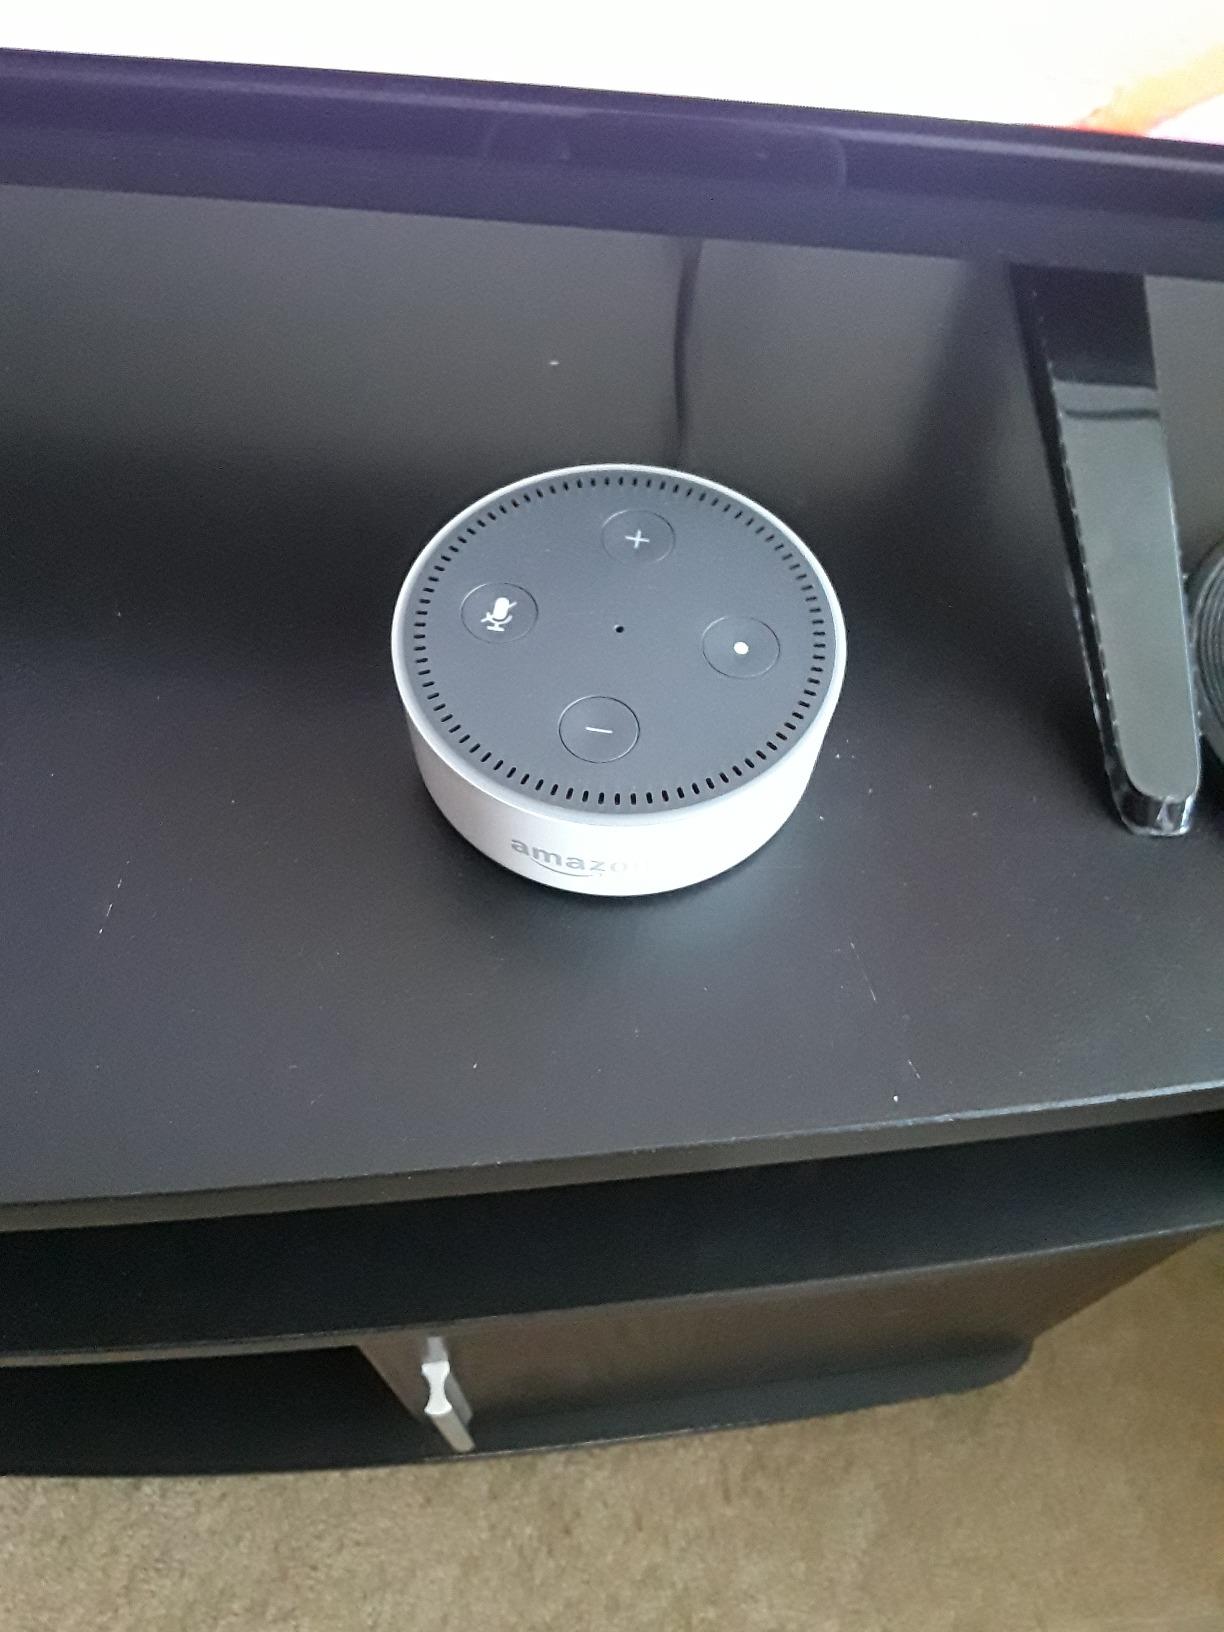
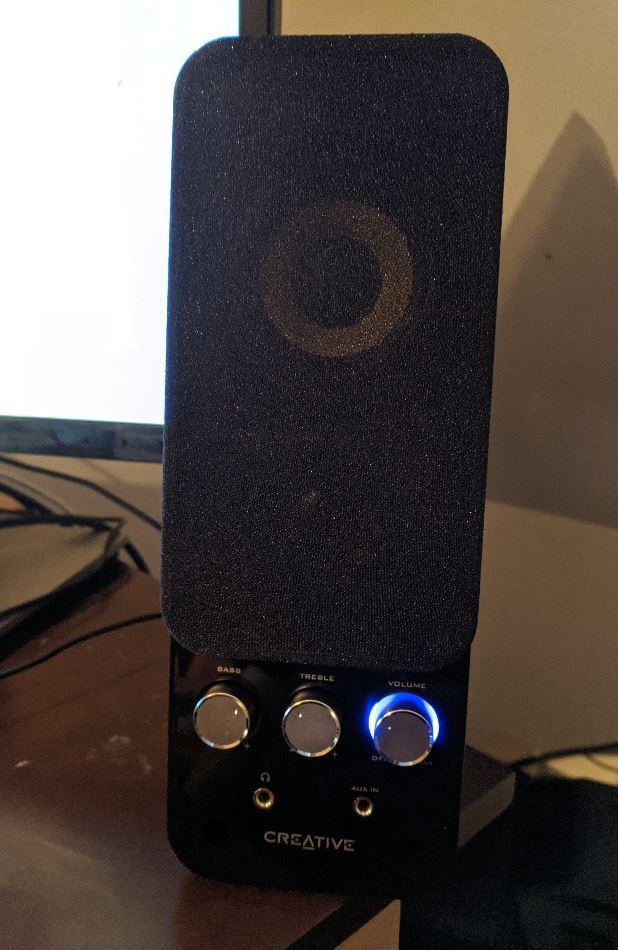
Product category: speaker
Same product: no